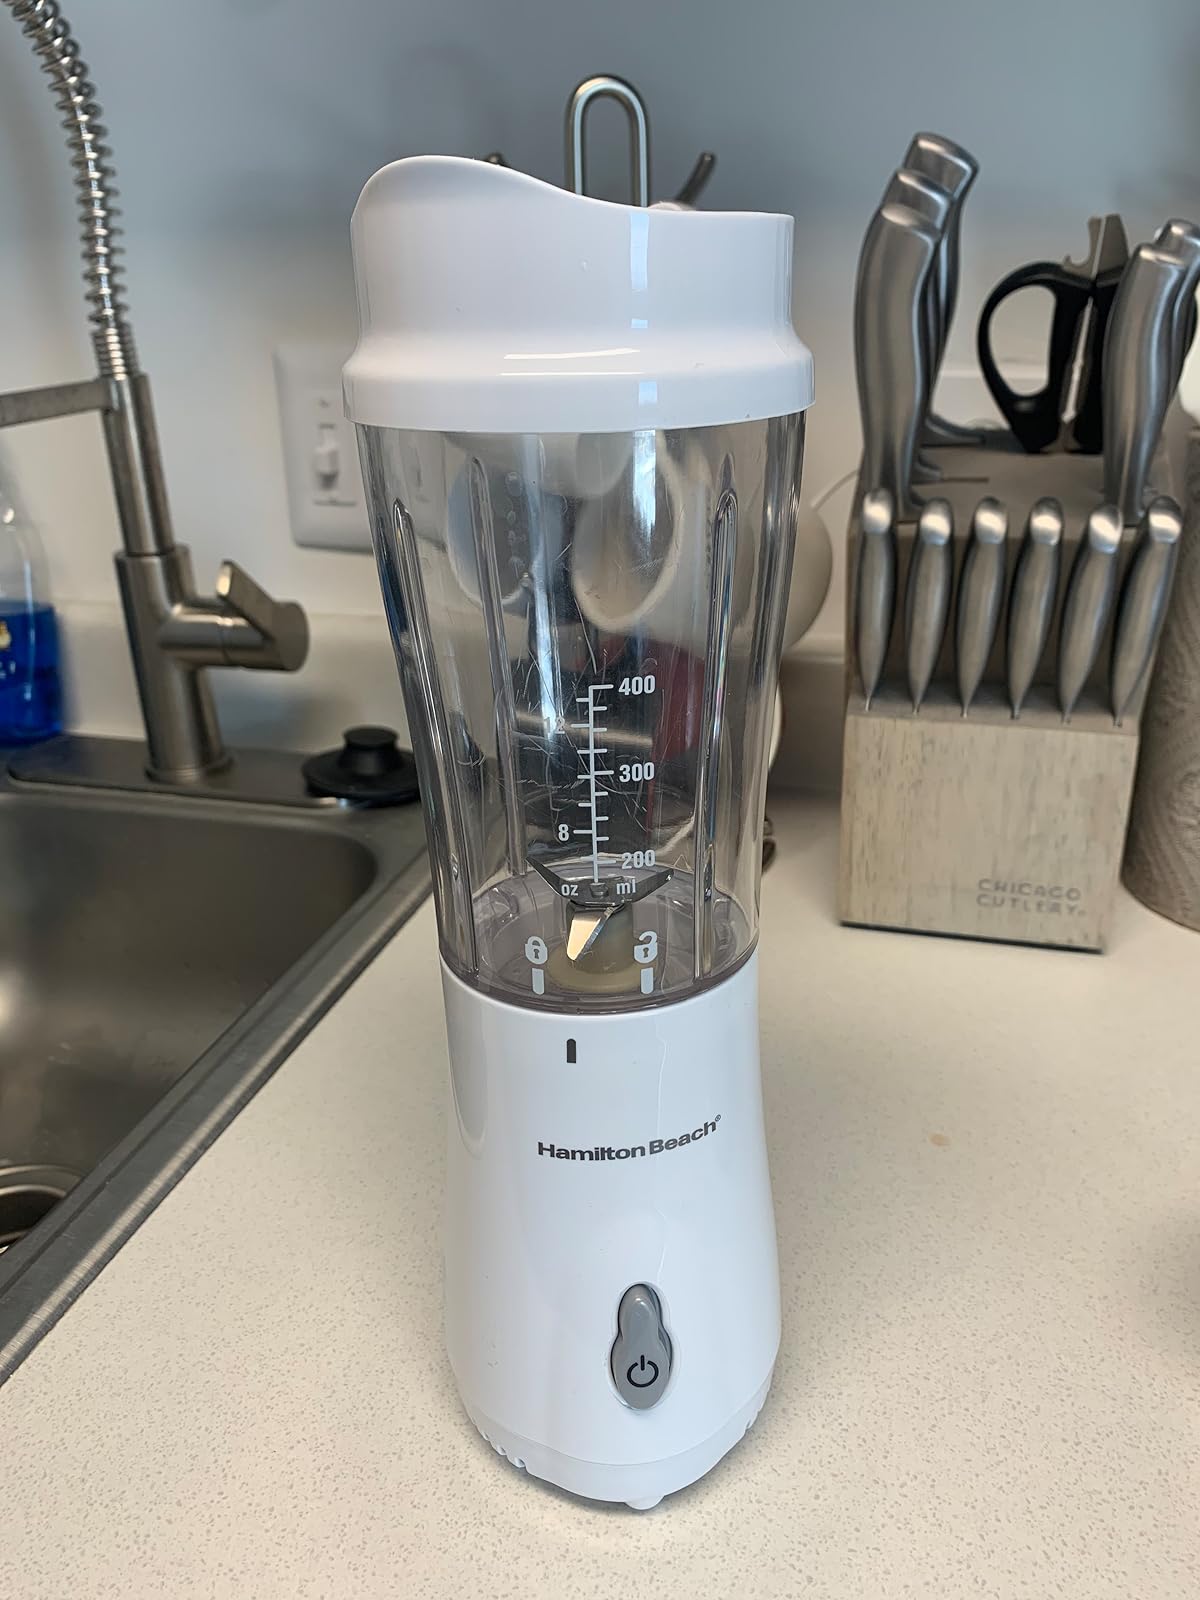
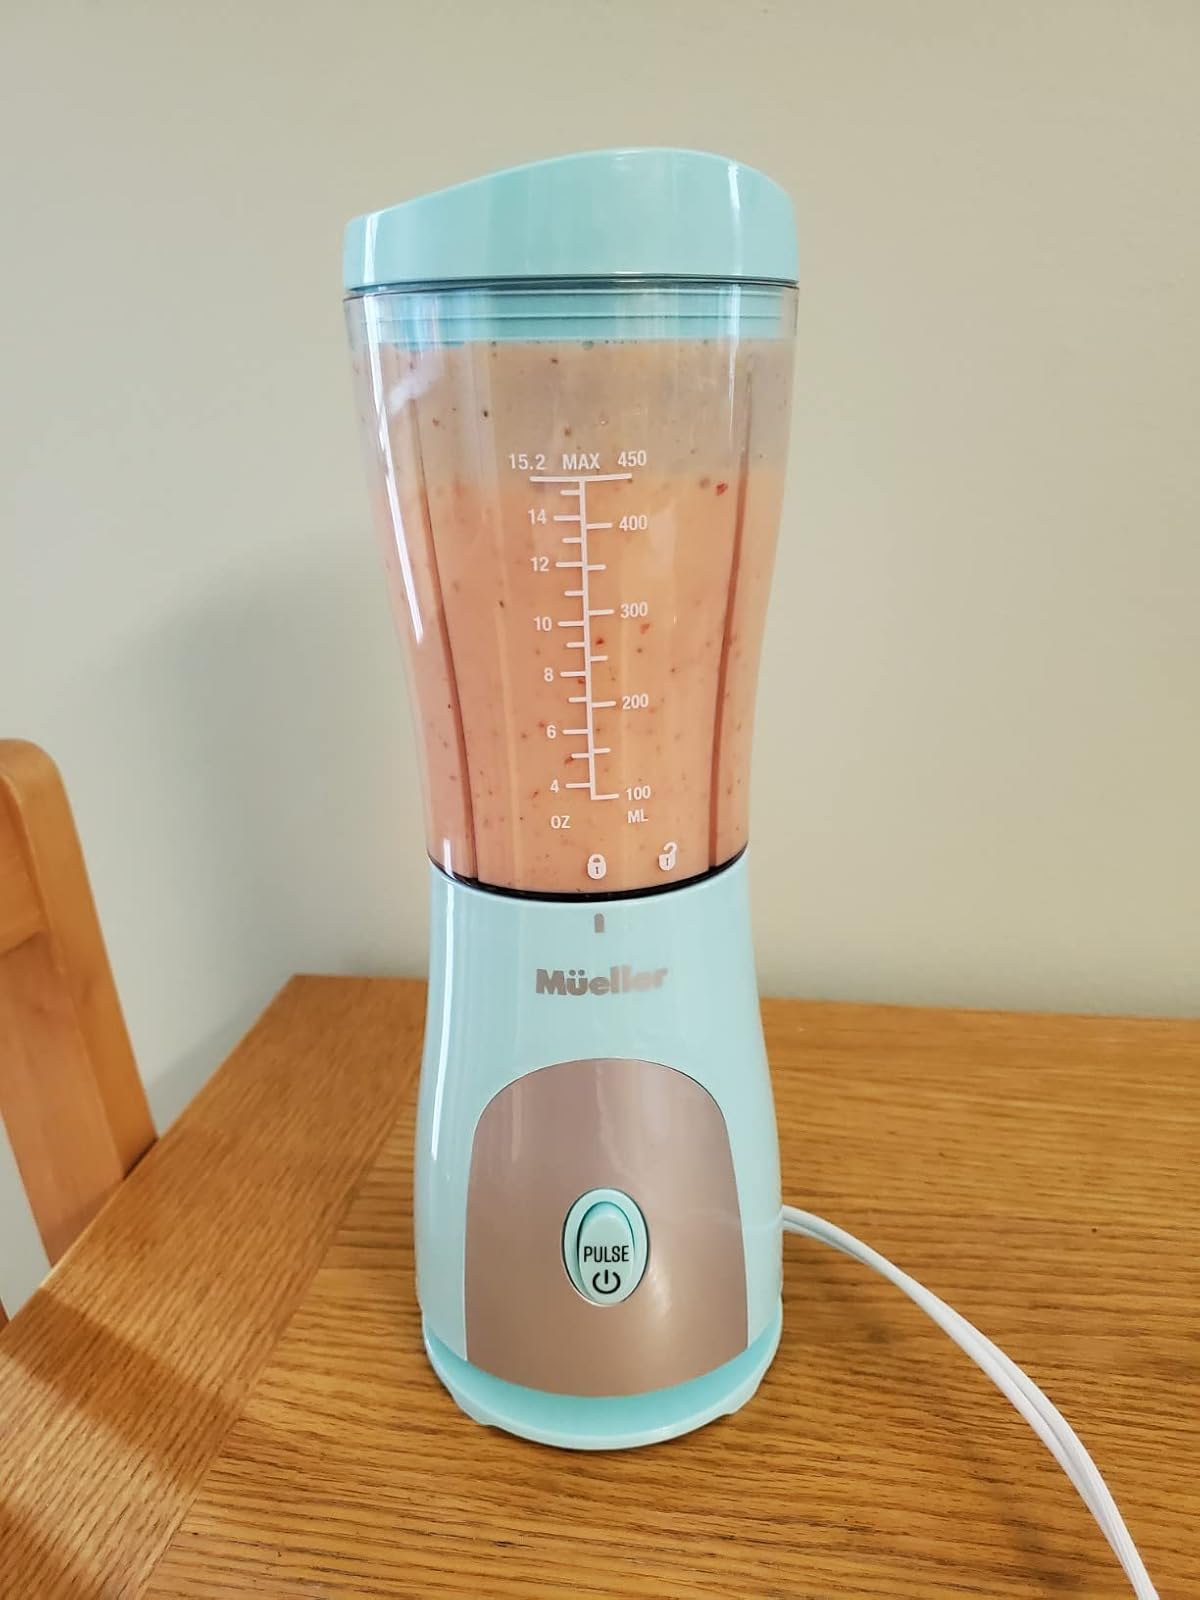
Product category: items_blender
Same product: no